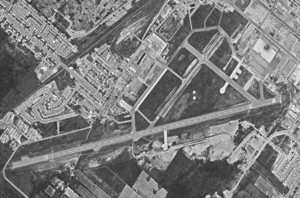
L’aéroport Cartierville, à Saint-Laurent, au Canada, photographié par un satellite KH-9/HEXAGON durant la mission 1201.
L'aéroport de Cartierville était un aéroport à Saint-Laurent, au Québec, maintenant un arrondissement de Montréal. L'aéroport fut fermé en 1988 et transformé en développement domiciliaire, nommé Bois-Franc, par son propriétaire, la compagnie Bombardier Aéronautique.